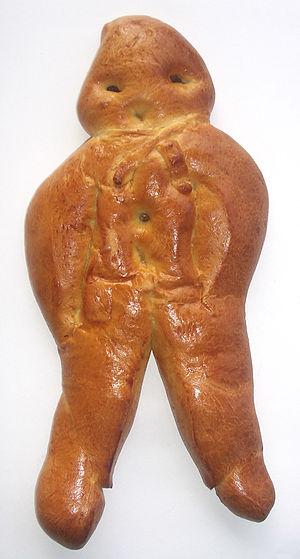
Pittoresque, l'Alsace connaît une tradition aussi vivante qu'authentique. Ses maisons à colombages et aux toits pentus confèrent aux villes et villages un côté enchanteur.
Le Bonhomme de Saint-Nicolas est une pâtisserie de la fête de la Saint-Nicolas, le 6 décembre. Il a pu représenter l'évêque de Myre, saint Nicolas, durant certaines périodes ou dans certaines régions mais ce n'est plus la règle.